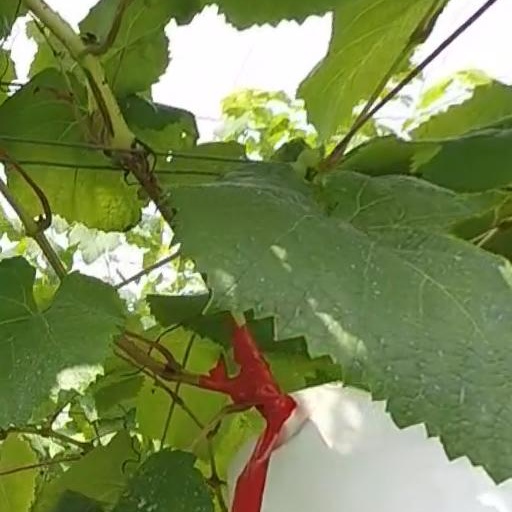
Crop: grape